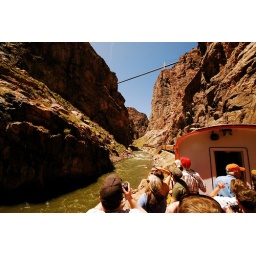
That bridge is the world's highest suspension bridge, standing at 1,000 feet above the gorge floor